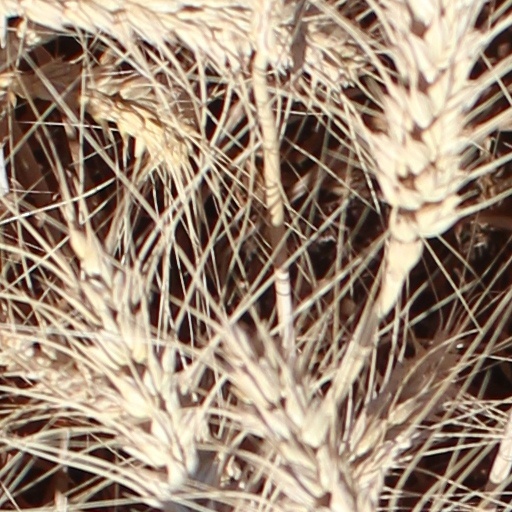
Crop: wheat